Øresund Bridge

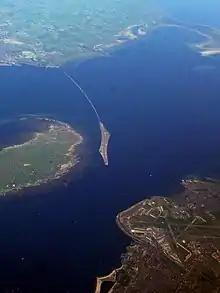
Aerial photo of Øresund Bridge. In the foreground is Copenhagen Airport on the island of Amager, to the left of the bridge is the Danish island of Saltholm, and in the background, the bridge connects to Malmö.

An OMEGA centre report identified the following as primary motivations for construction of the bridge: